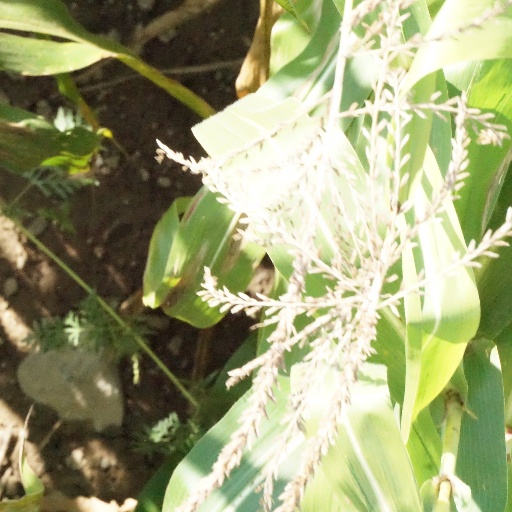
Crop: maize; corn